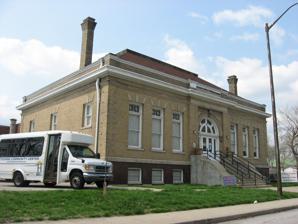
Building: Hawthorne Branch Library No. 2
Country: United States of America
Year built: 1911
United States historic place Hawthorne Branch Library No. 2 U.S. National Register of Historic Places Hawthorne Branch Library No. 2, April 2011 Show map of Indianapolis Show map of Indiana Show map of the United States Location 70 N. Mount St., Indianapolis, Indiana Coordinates 39°46′3″N 86°12′6″W / 39.76750°N 86.20167°W / 39.76750; -86.20167 Area 1.9 acres (0.77 ha) Built 1909 ( 1909 ) -1911 Architect Bohlen & Son Architectural style Classical Revival NRHP reference No. 00000499 Added to NRHP May 18, 2000 Hawthorne Branch Library No. 2 , also known as Hawthorne Education Annex , is a historic Carnegie library building located in Indianapolis , Marion County, Indiana . Built in 1909–1911, with funds provided by the Carnegie Foundation , it is a one-story, rectangular, Classical Revival style brick and limestone building on a raised basement. It has a truncated hipped roof and features a slightly projecting pavilion housing a round arch. It was renovated in 1955, after its closure as a library, and again in 1999. The building was added to the National Register of Historic Places in 2000. The building no longer contains a public library. Since 2000, it houses the offices of the Hawthorne Social Services Association, a local non-profit. See also List of Carnegie libraries in Indiana References